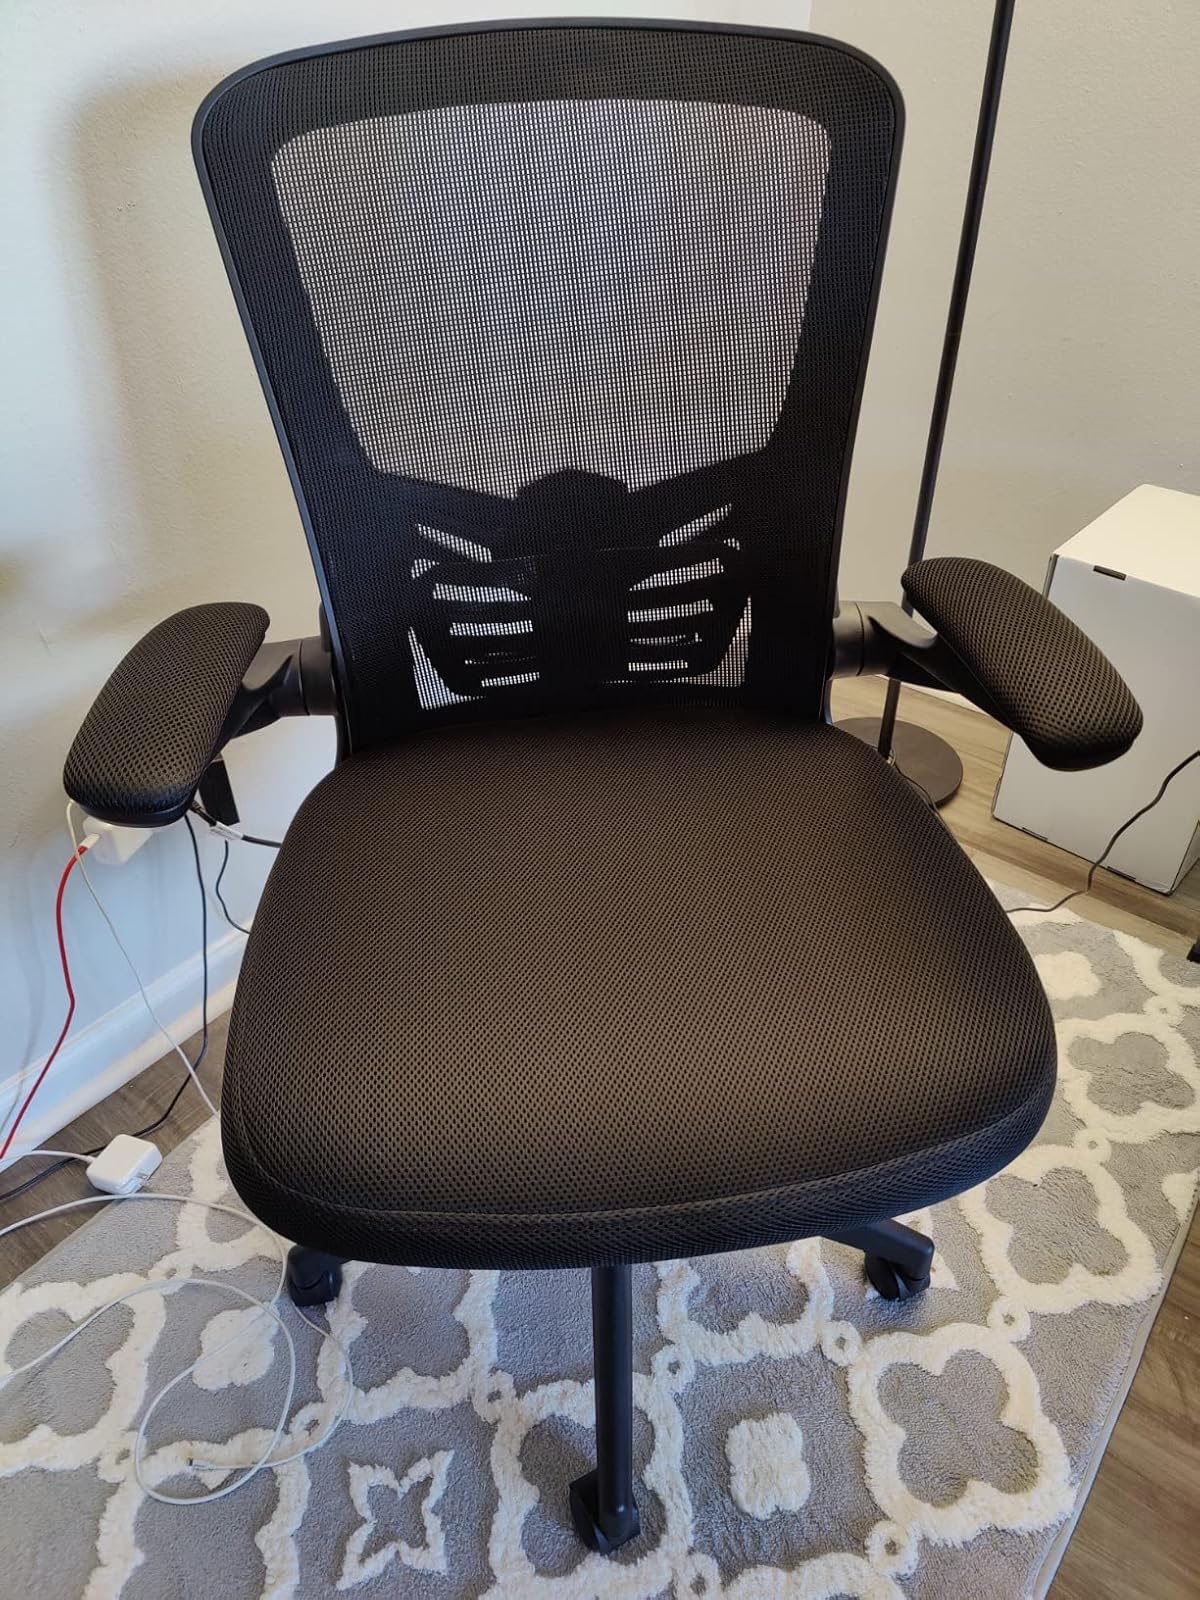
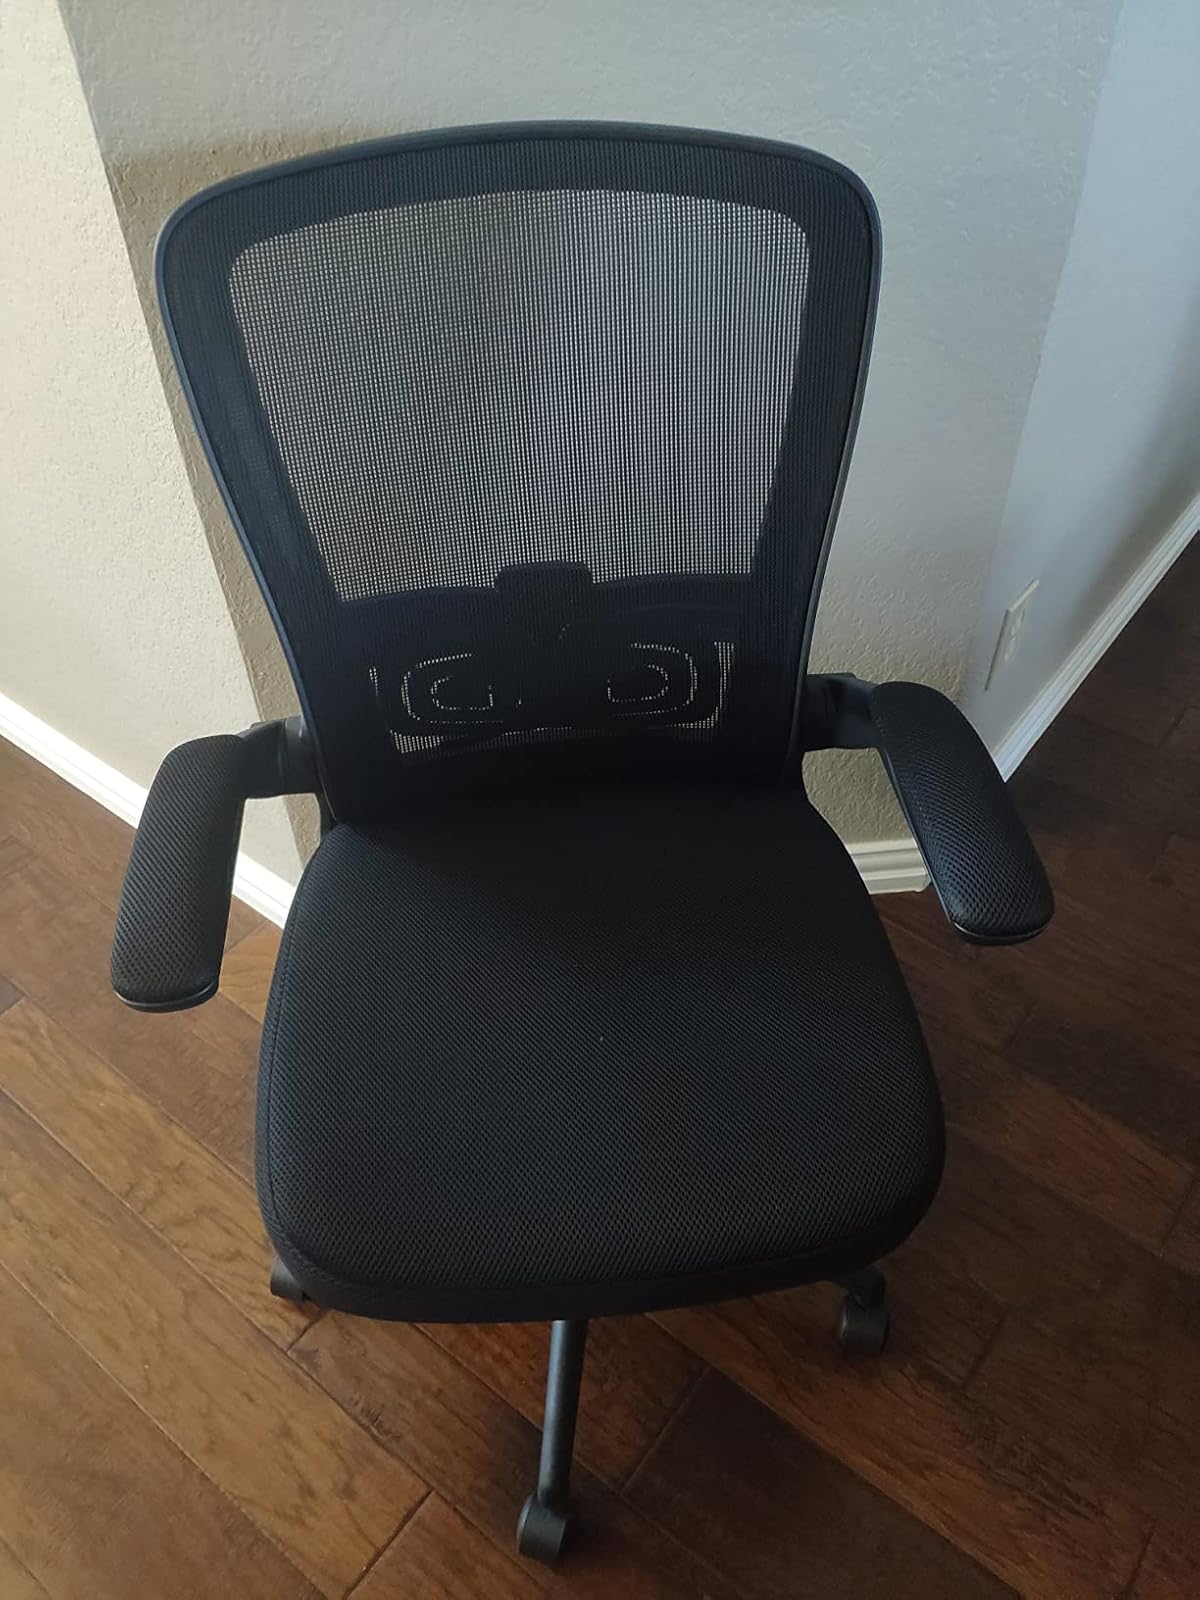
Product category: items_chair
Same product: yes